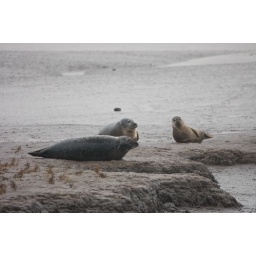
Taken from the road bridge over Greatham Creek nr Hartlepool